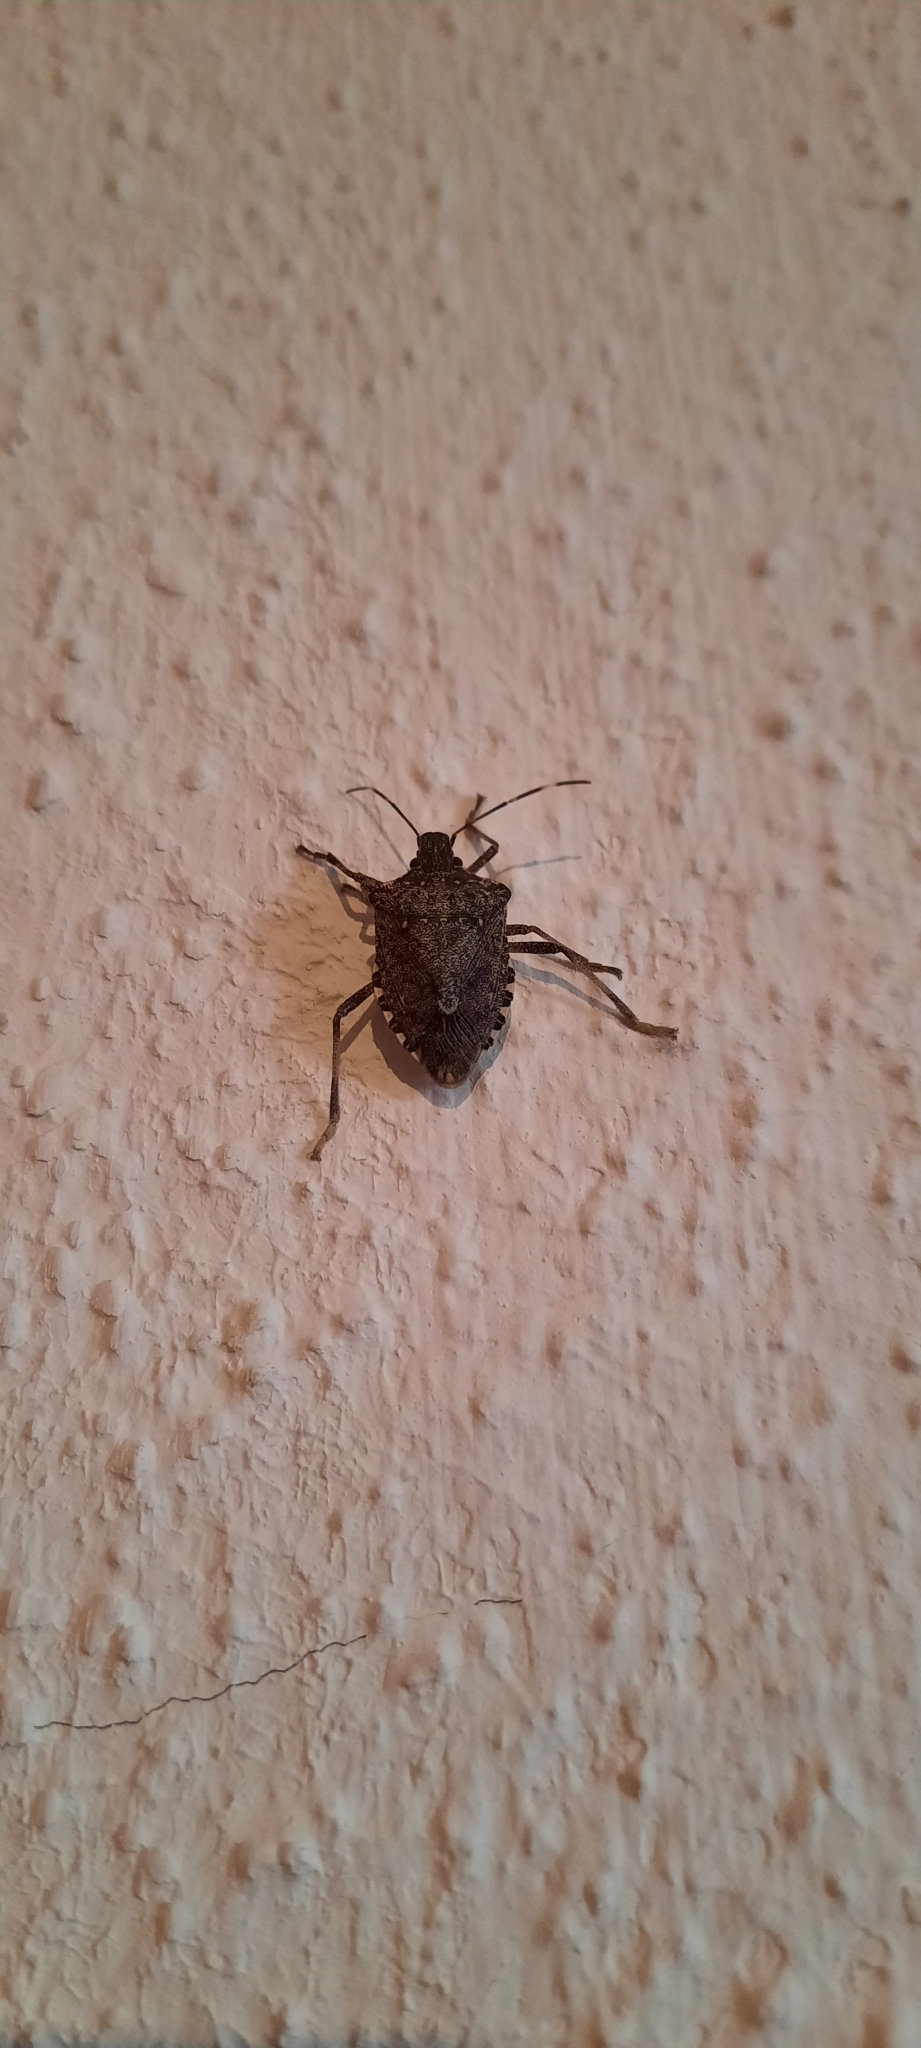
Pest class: stink_bug